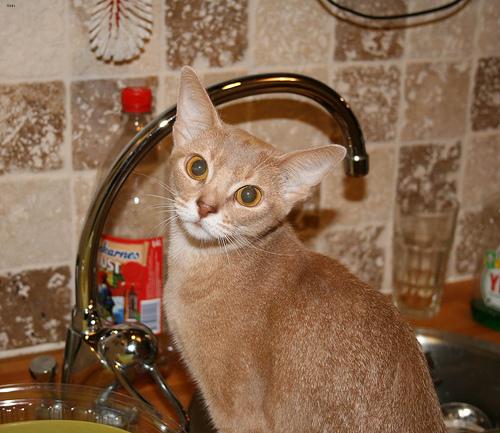
Breed: Abyssinian